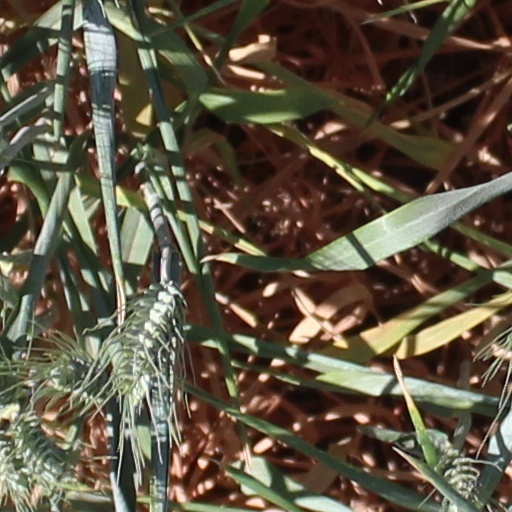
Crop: wheat